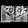
Label: Bag